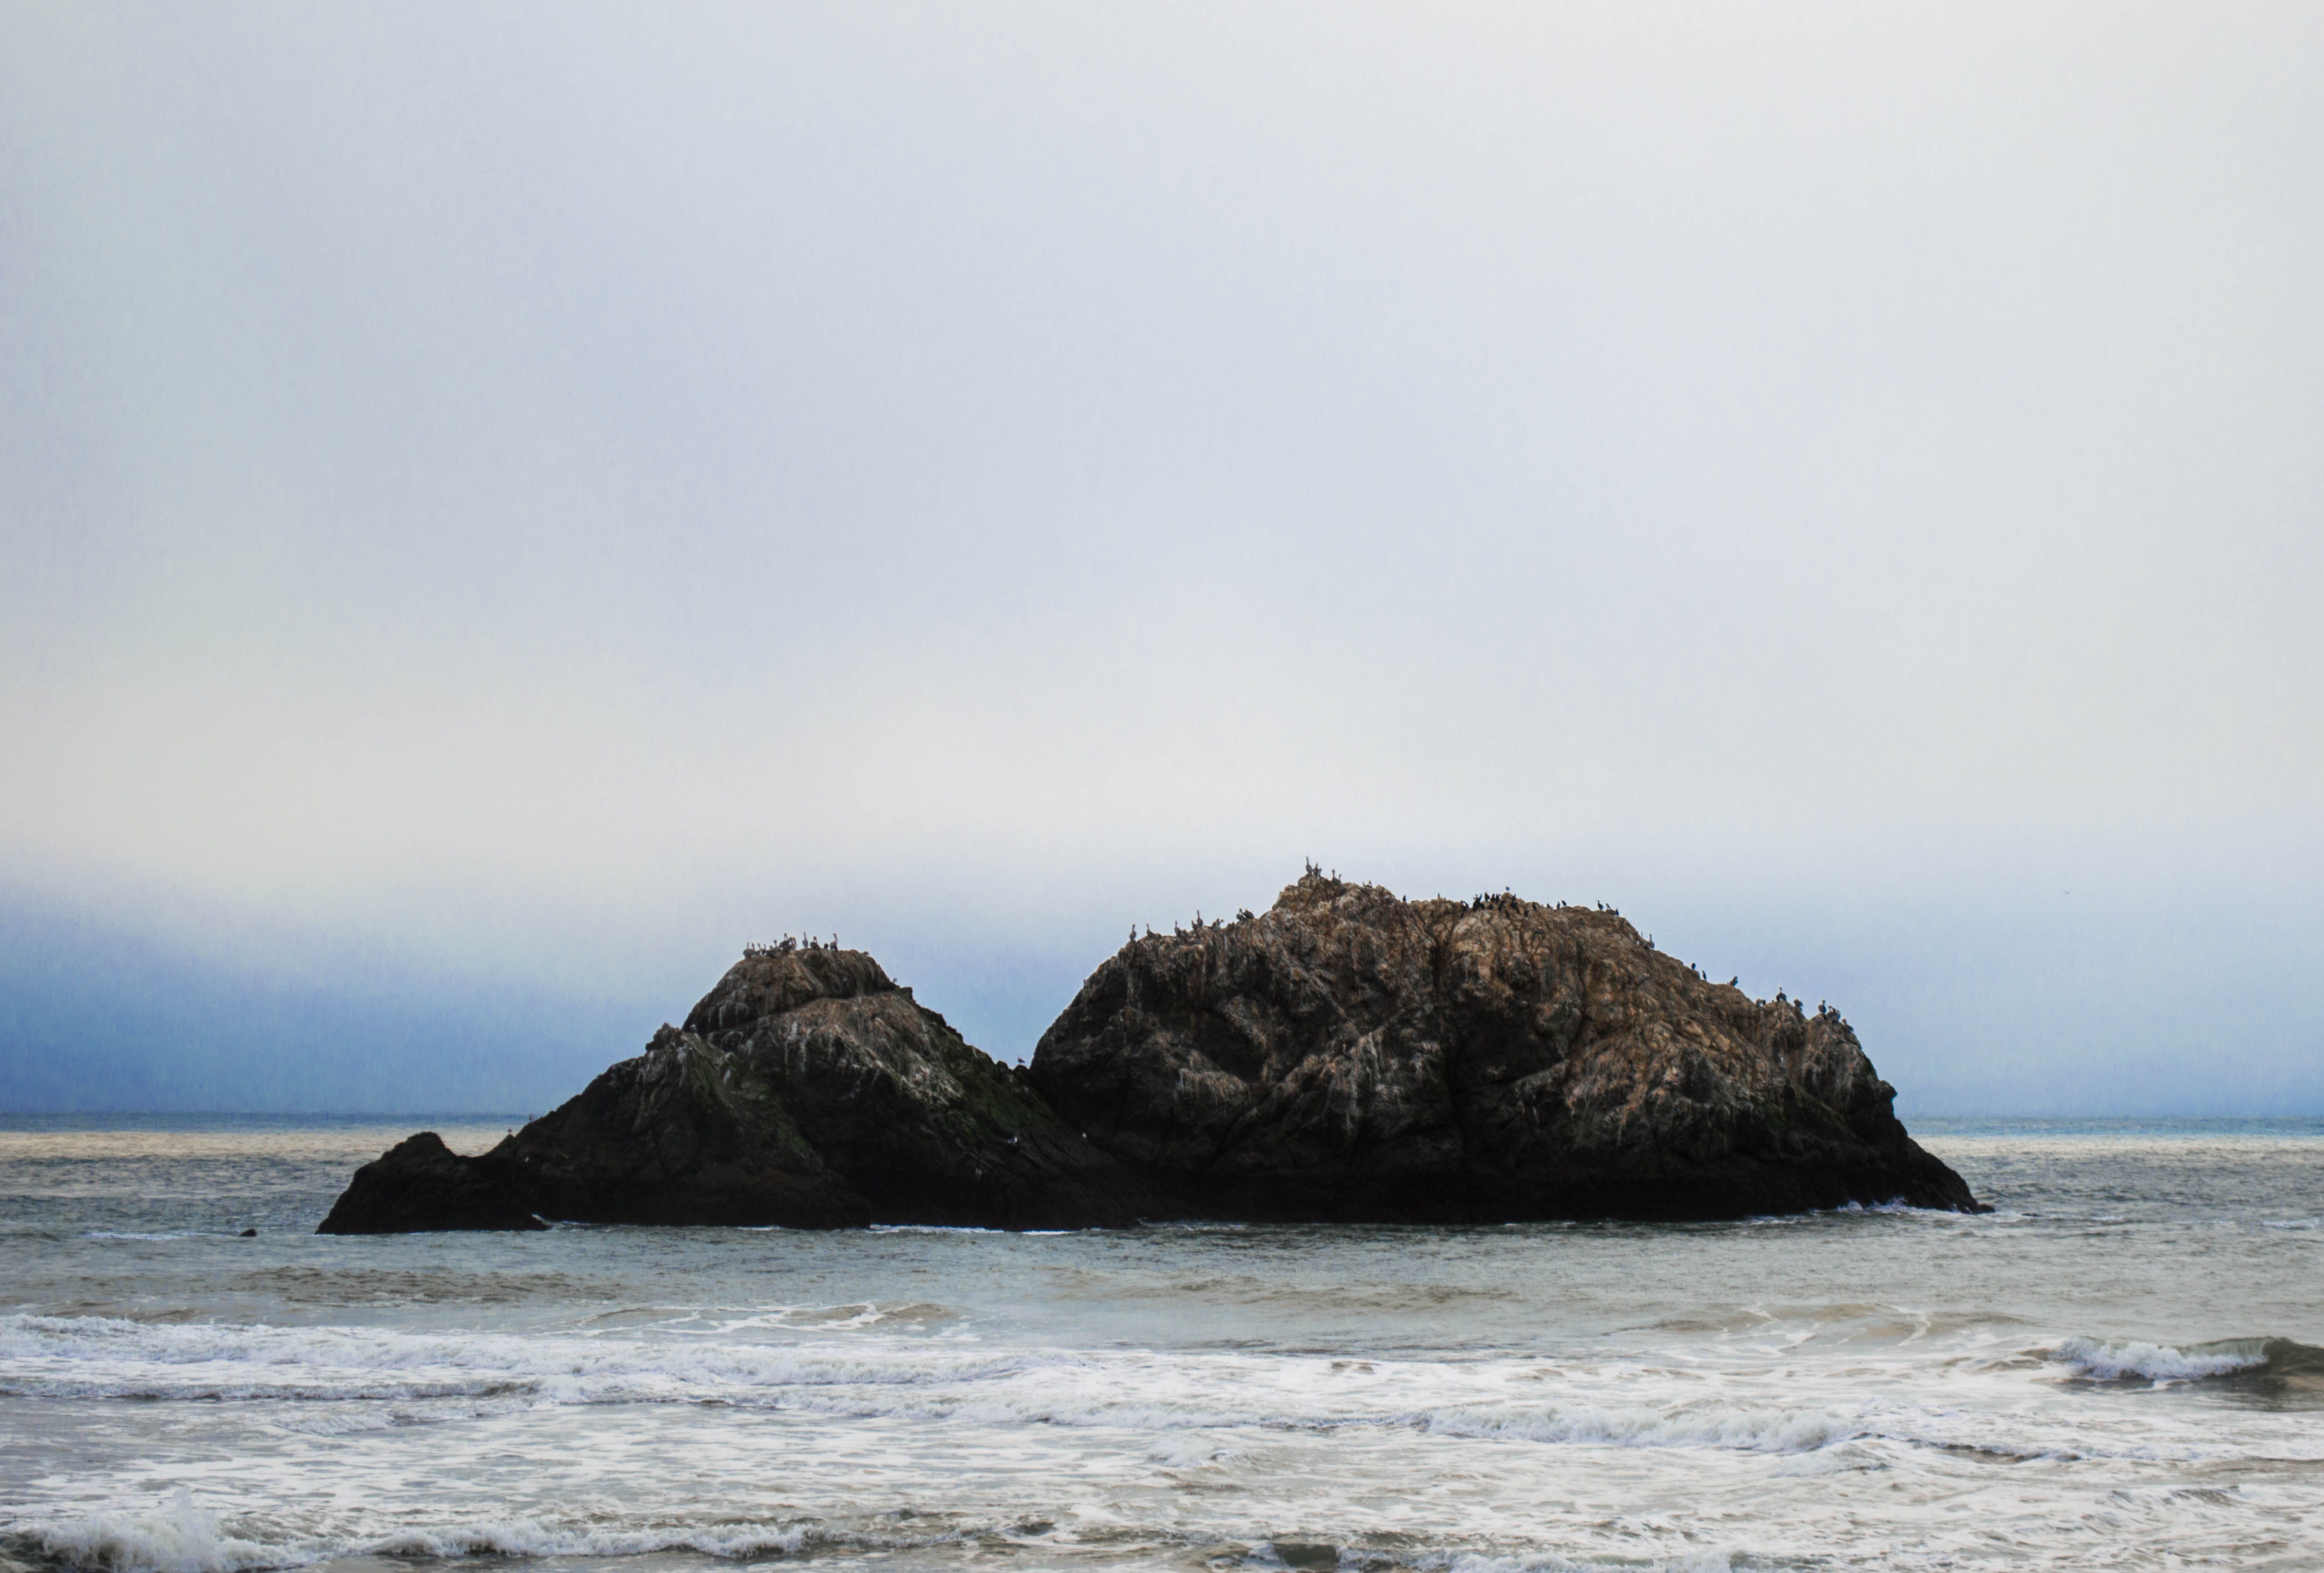
beach, sea, coast, water, outdoor, sand, rock, ocean, horizon, shore, wave, tide, cliff, bay, island, overcast, terrain, body of water, waves, publicdomain, whitebackground, outcrop, cape, wind wave